Church of the Tithes

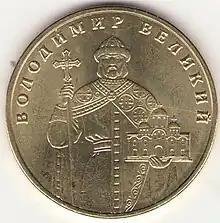
Coin of Ukraine, featuring Volodymyr the Great and a model of the church

A plan to rebuild the church is under consideration in Kyiv. Proponents of reconstruction point out the historical and political importance of rebuilding a church so significant in Eastern Slavic history. Opponents refer to the lack of any documentary descriptions or depictions of the original church, and that excavations were allegedly unable to determine the layout of its foundation.